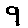
Label: 9